October 2005 lunar eclipse

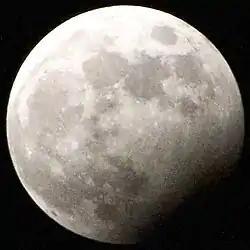
Partiality as viewed from Taipei, Taiwan, 12:04 UTC

A partial lunar eclipse occurred at the Moon’s ascending node of orbit on Monday, October 17, 2005, with an umbral magnitude of 0.0645. A lunar eclipse occurs when the Moon moves into the Earth's shadow, causing the Moon to be darkened. A partial lunar eclipse occurs when one part of the Moon is in the Earth's umbra, while the other part is in the Earth's penumbra. Unlike a solar eclipse, which can only be viewed from a relatively small area of the world, a lunar eclipse may be viewed from anywhere on the night side of Earth. Occurring about 3.1 days before perigee (on October 14, 2005, at 10:00 UTC), the Moon's apparent diameter was larger.